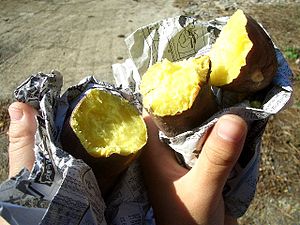
Yakiimo
Ishiyakiimo.
Yakiimo er en bagt eller braset sød kartoffel, der er en traditionel japansk snack. Den kom til Japan fra Kina via Korea.